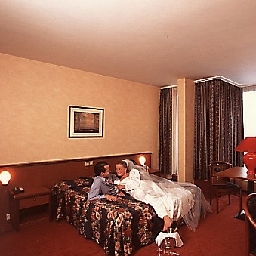
Room type: bedroom